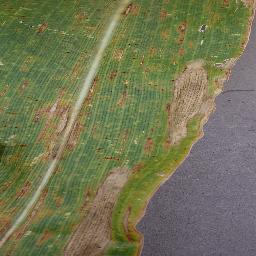
Label: Corn___Northern_Leaf_Blight